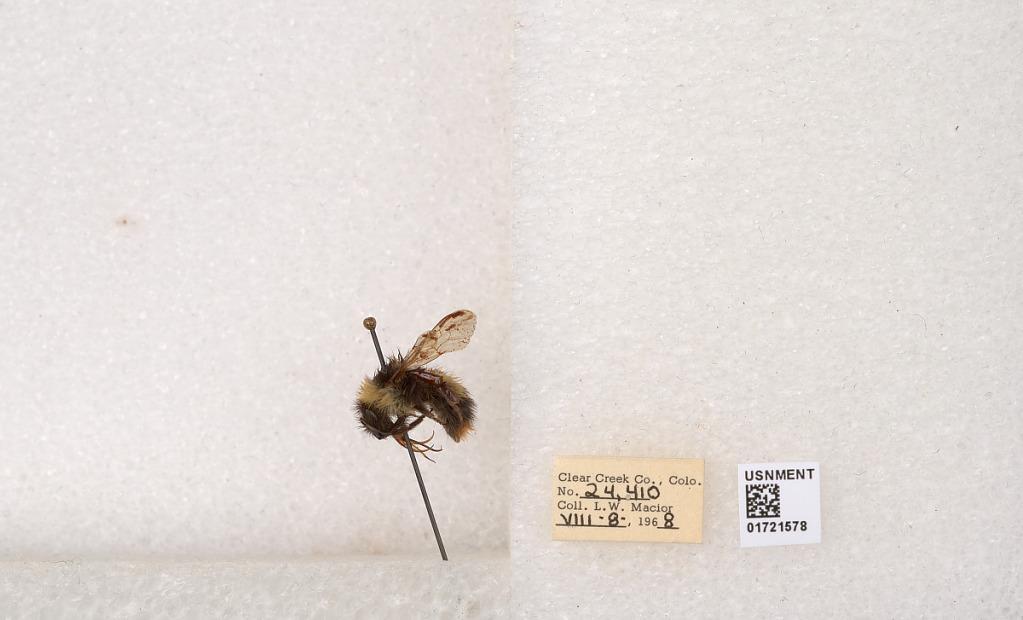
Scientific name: Bombus kirbyellus
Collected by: L. Macior
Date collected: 1968-8-8
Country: United States
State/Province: Colorado
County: Clear Creek
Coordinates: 39.6891, -105.644